San Silvestro, L'Aquila

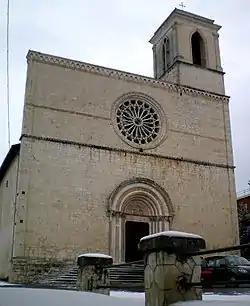
Church of San Silvestro in L'Aquila.

San Silvestro is a Gothic-style, Roman Catholic, former church in the town of L'Aquila, in the region of Abruzzo, Italy. The church is presently under restoration after the 2009 earthquake.